Alford Windmill

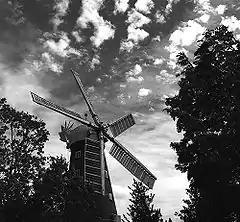
Alford Windmill, September 2005

Alford Windmill is a five-sailed windmill in Alford, Lincolnshire and the only surviving windmill out of four. Though the windmill has been restored to working order, it no longer supplies flour for sale.